Dublin City University

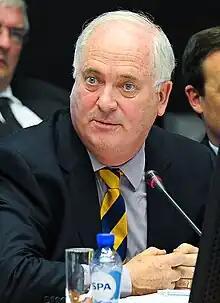
Former Taoiseach John Bruton, DCU faculty member

There are at the St Clare's campus on the west side of Ballymun Road; this part of the campus also includes the Sports Pavilion.